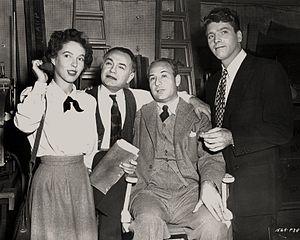
Ils étaient tous mes fils est un film américain réalisé par Irving Reis, sorti sur les écrans en 1948.
Chester Erskine, né le 29 novembre 1905 à Hudson, mort le 7 avril 1986 à Beverly Hills, est un producteur, réalisateur et scénariste américain.
Louisa Fleetwood Horton, née le 10 septembre 1924 à Pékin et morte le 25 janvier 2008 à Englewood, est une actrice américaine.